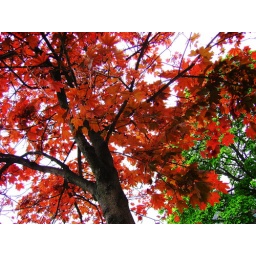
This red maple tree is Canada's symbol in her flag...It is an awesome sight in early spring...